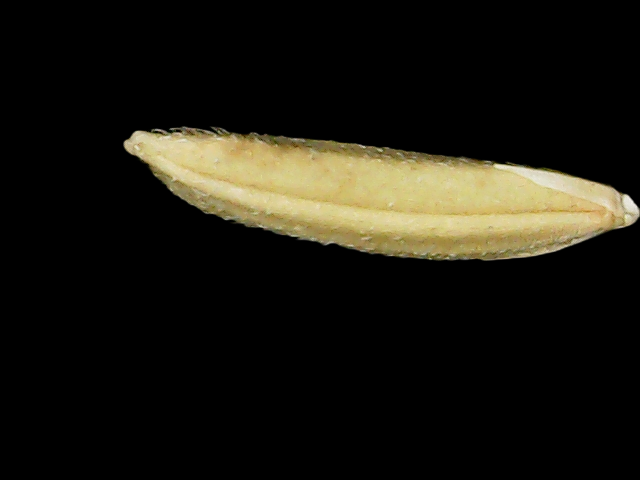
Rice variety: Binadhan20